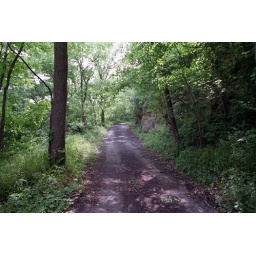
Access road leading from bridge foundation of old Rt 66 in Carpenter Park south of Sherman, IL